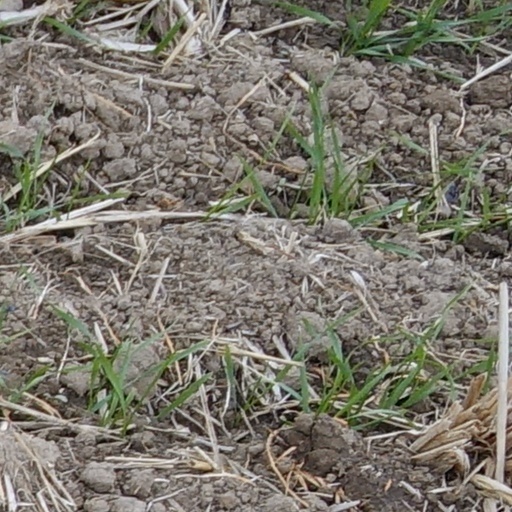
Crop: wheat